Jan Josef Horemans the Elder

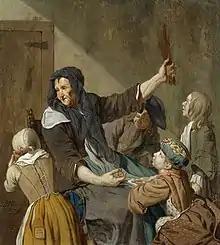
"The lesson"

Jan Josef Horemans the Elder (1682–1759) was a Flemish painter of the 18th century. He was mainly known for his genre scenes but he also painted portraits and historical allegories.